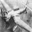
Label: airplane